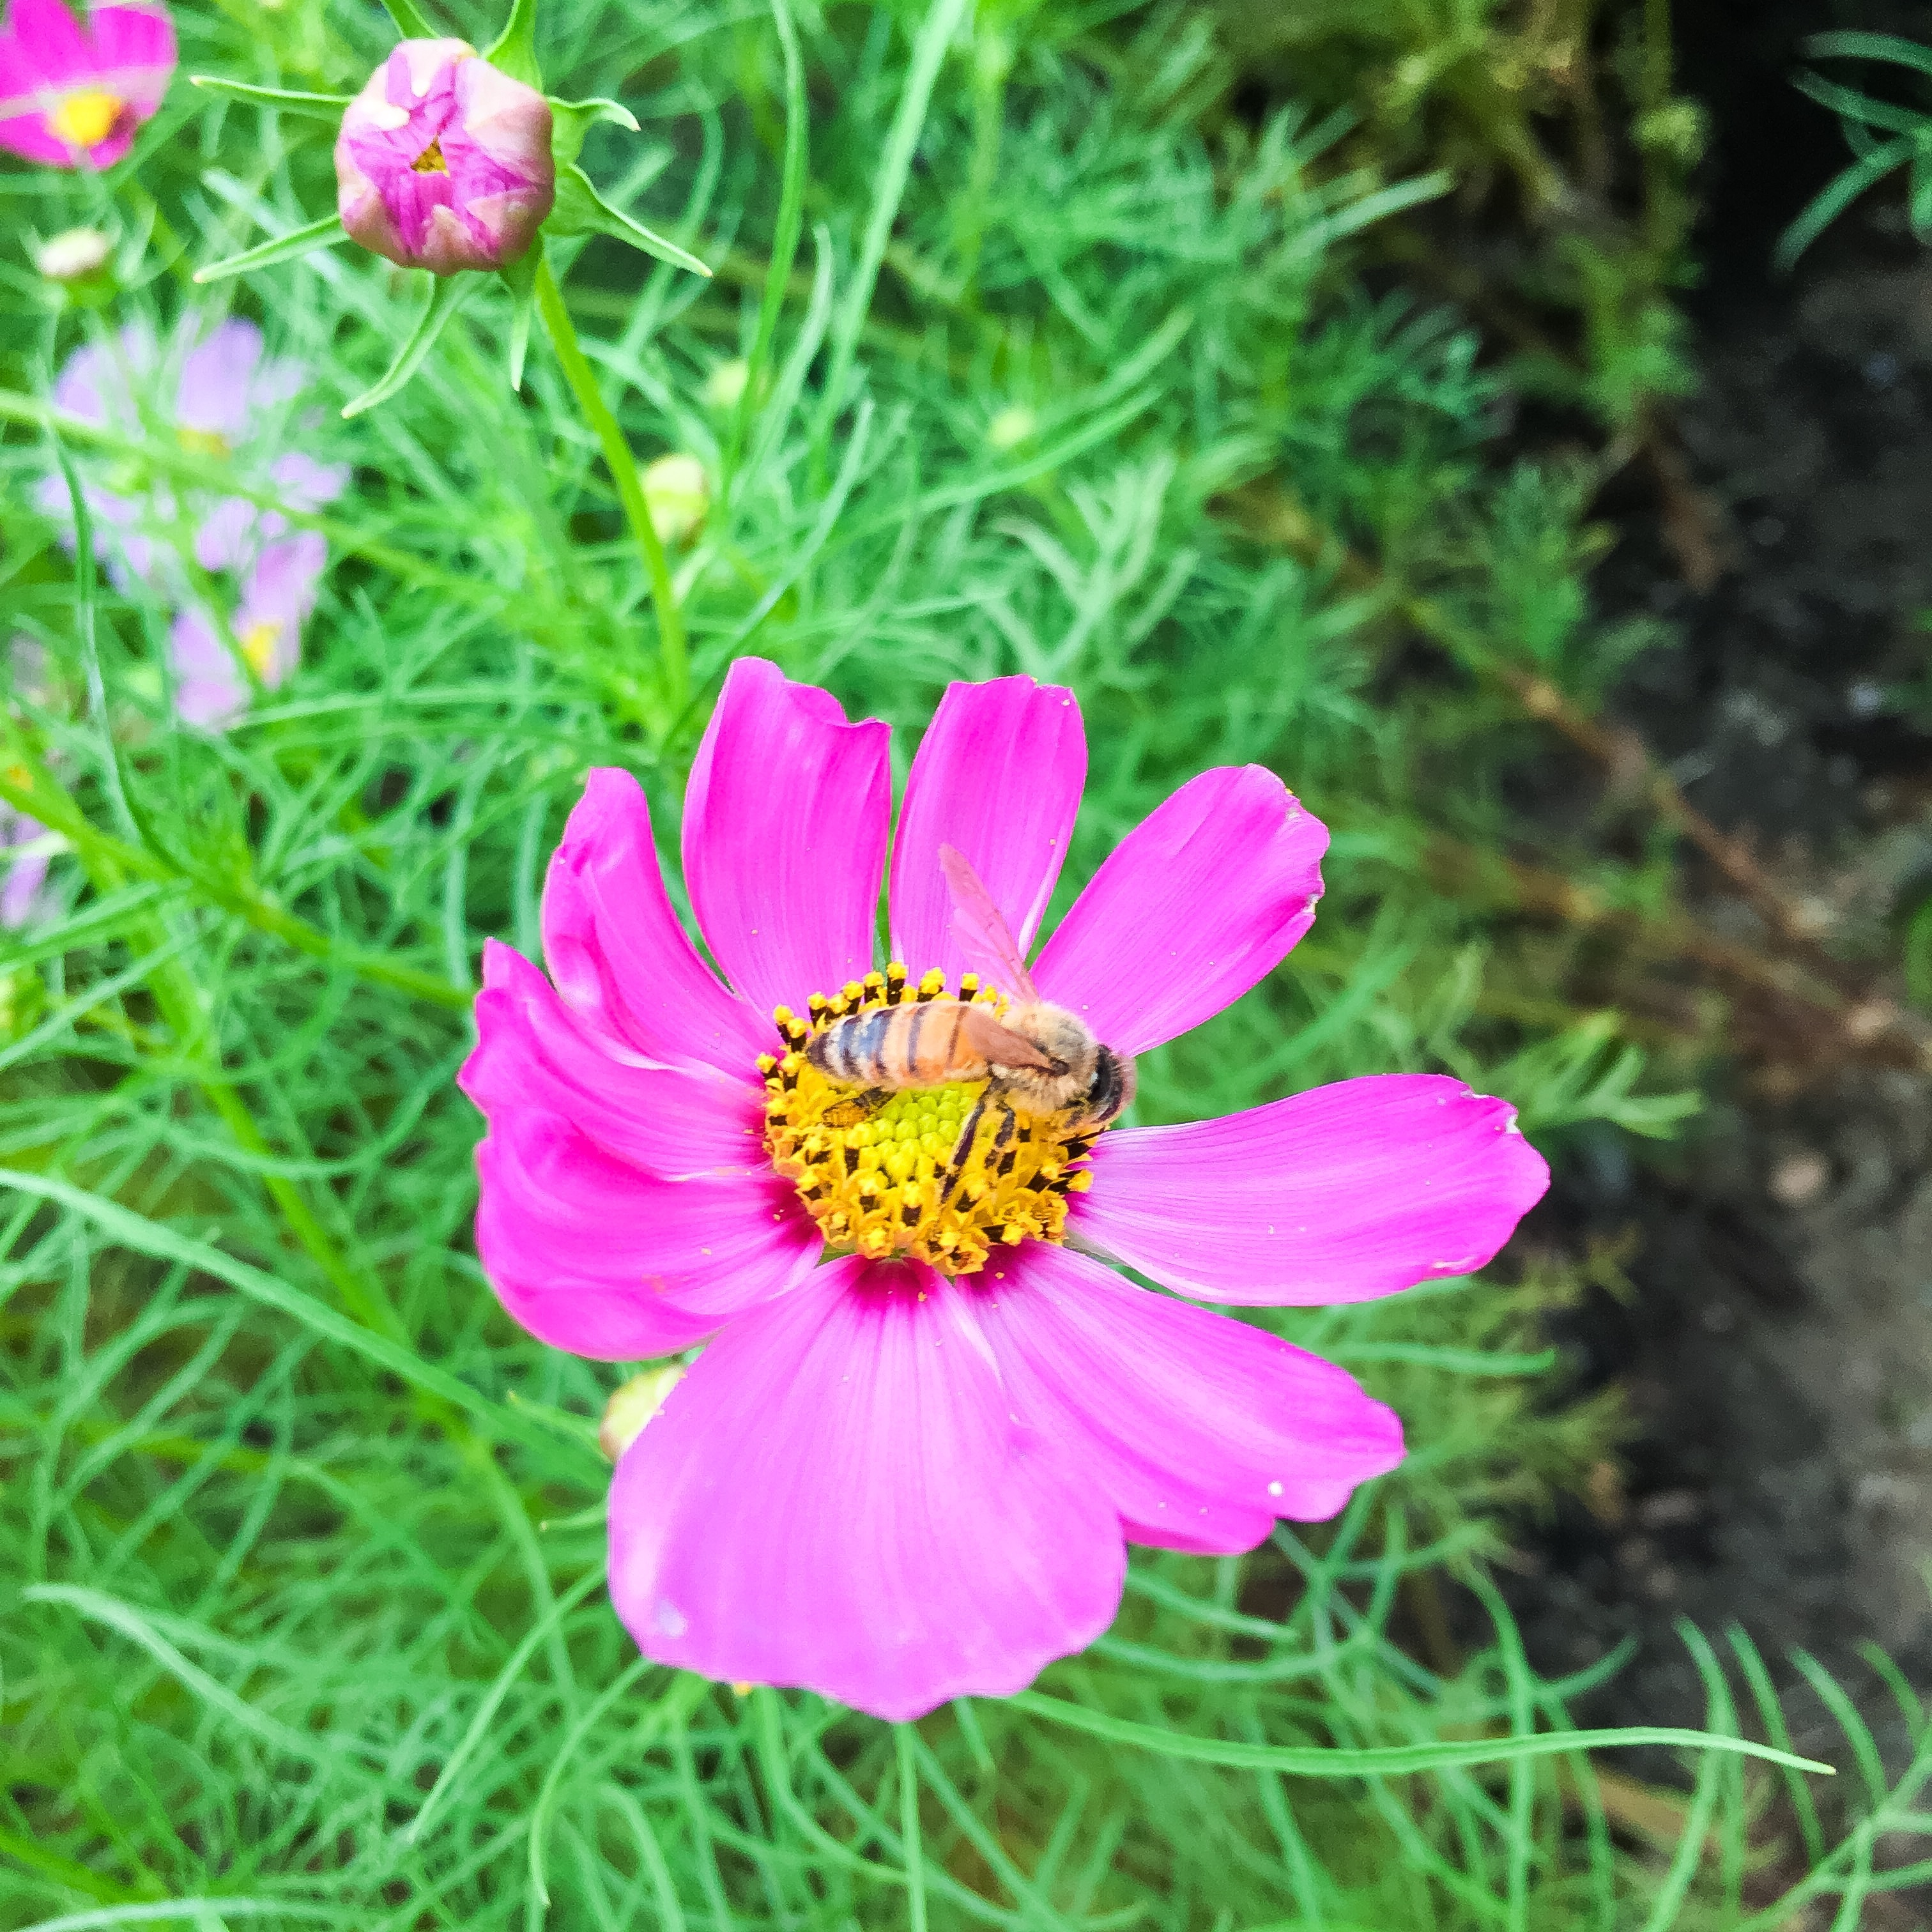
plant, meadow, cosmos, flower, petal, flora, wildflower, flowering plant, daisy family, annual plant, land plant, garden cosmos